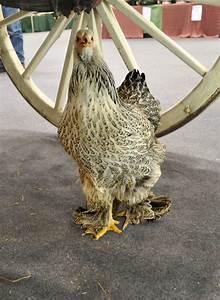
chicken